Heinz

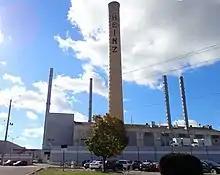
The former Heinz plant, Leamington, Ontario

Heinz Australia's head office is located in Melbourne. Products include canned baked beans in tomato sauce (popularized in the "beanz meanz Heinz" advertising campaign), spaghetti in a similar sauce, and canned soup, condensed soup, and "ready to eat" soups.